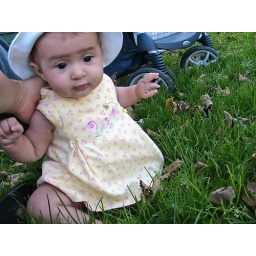
Isabella sitting with Mommy in the grass at Forest River Park in Salem, Mass.